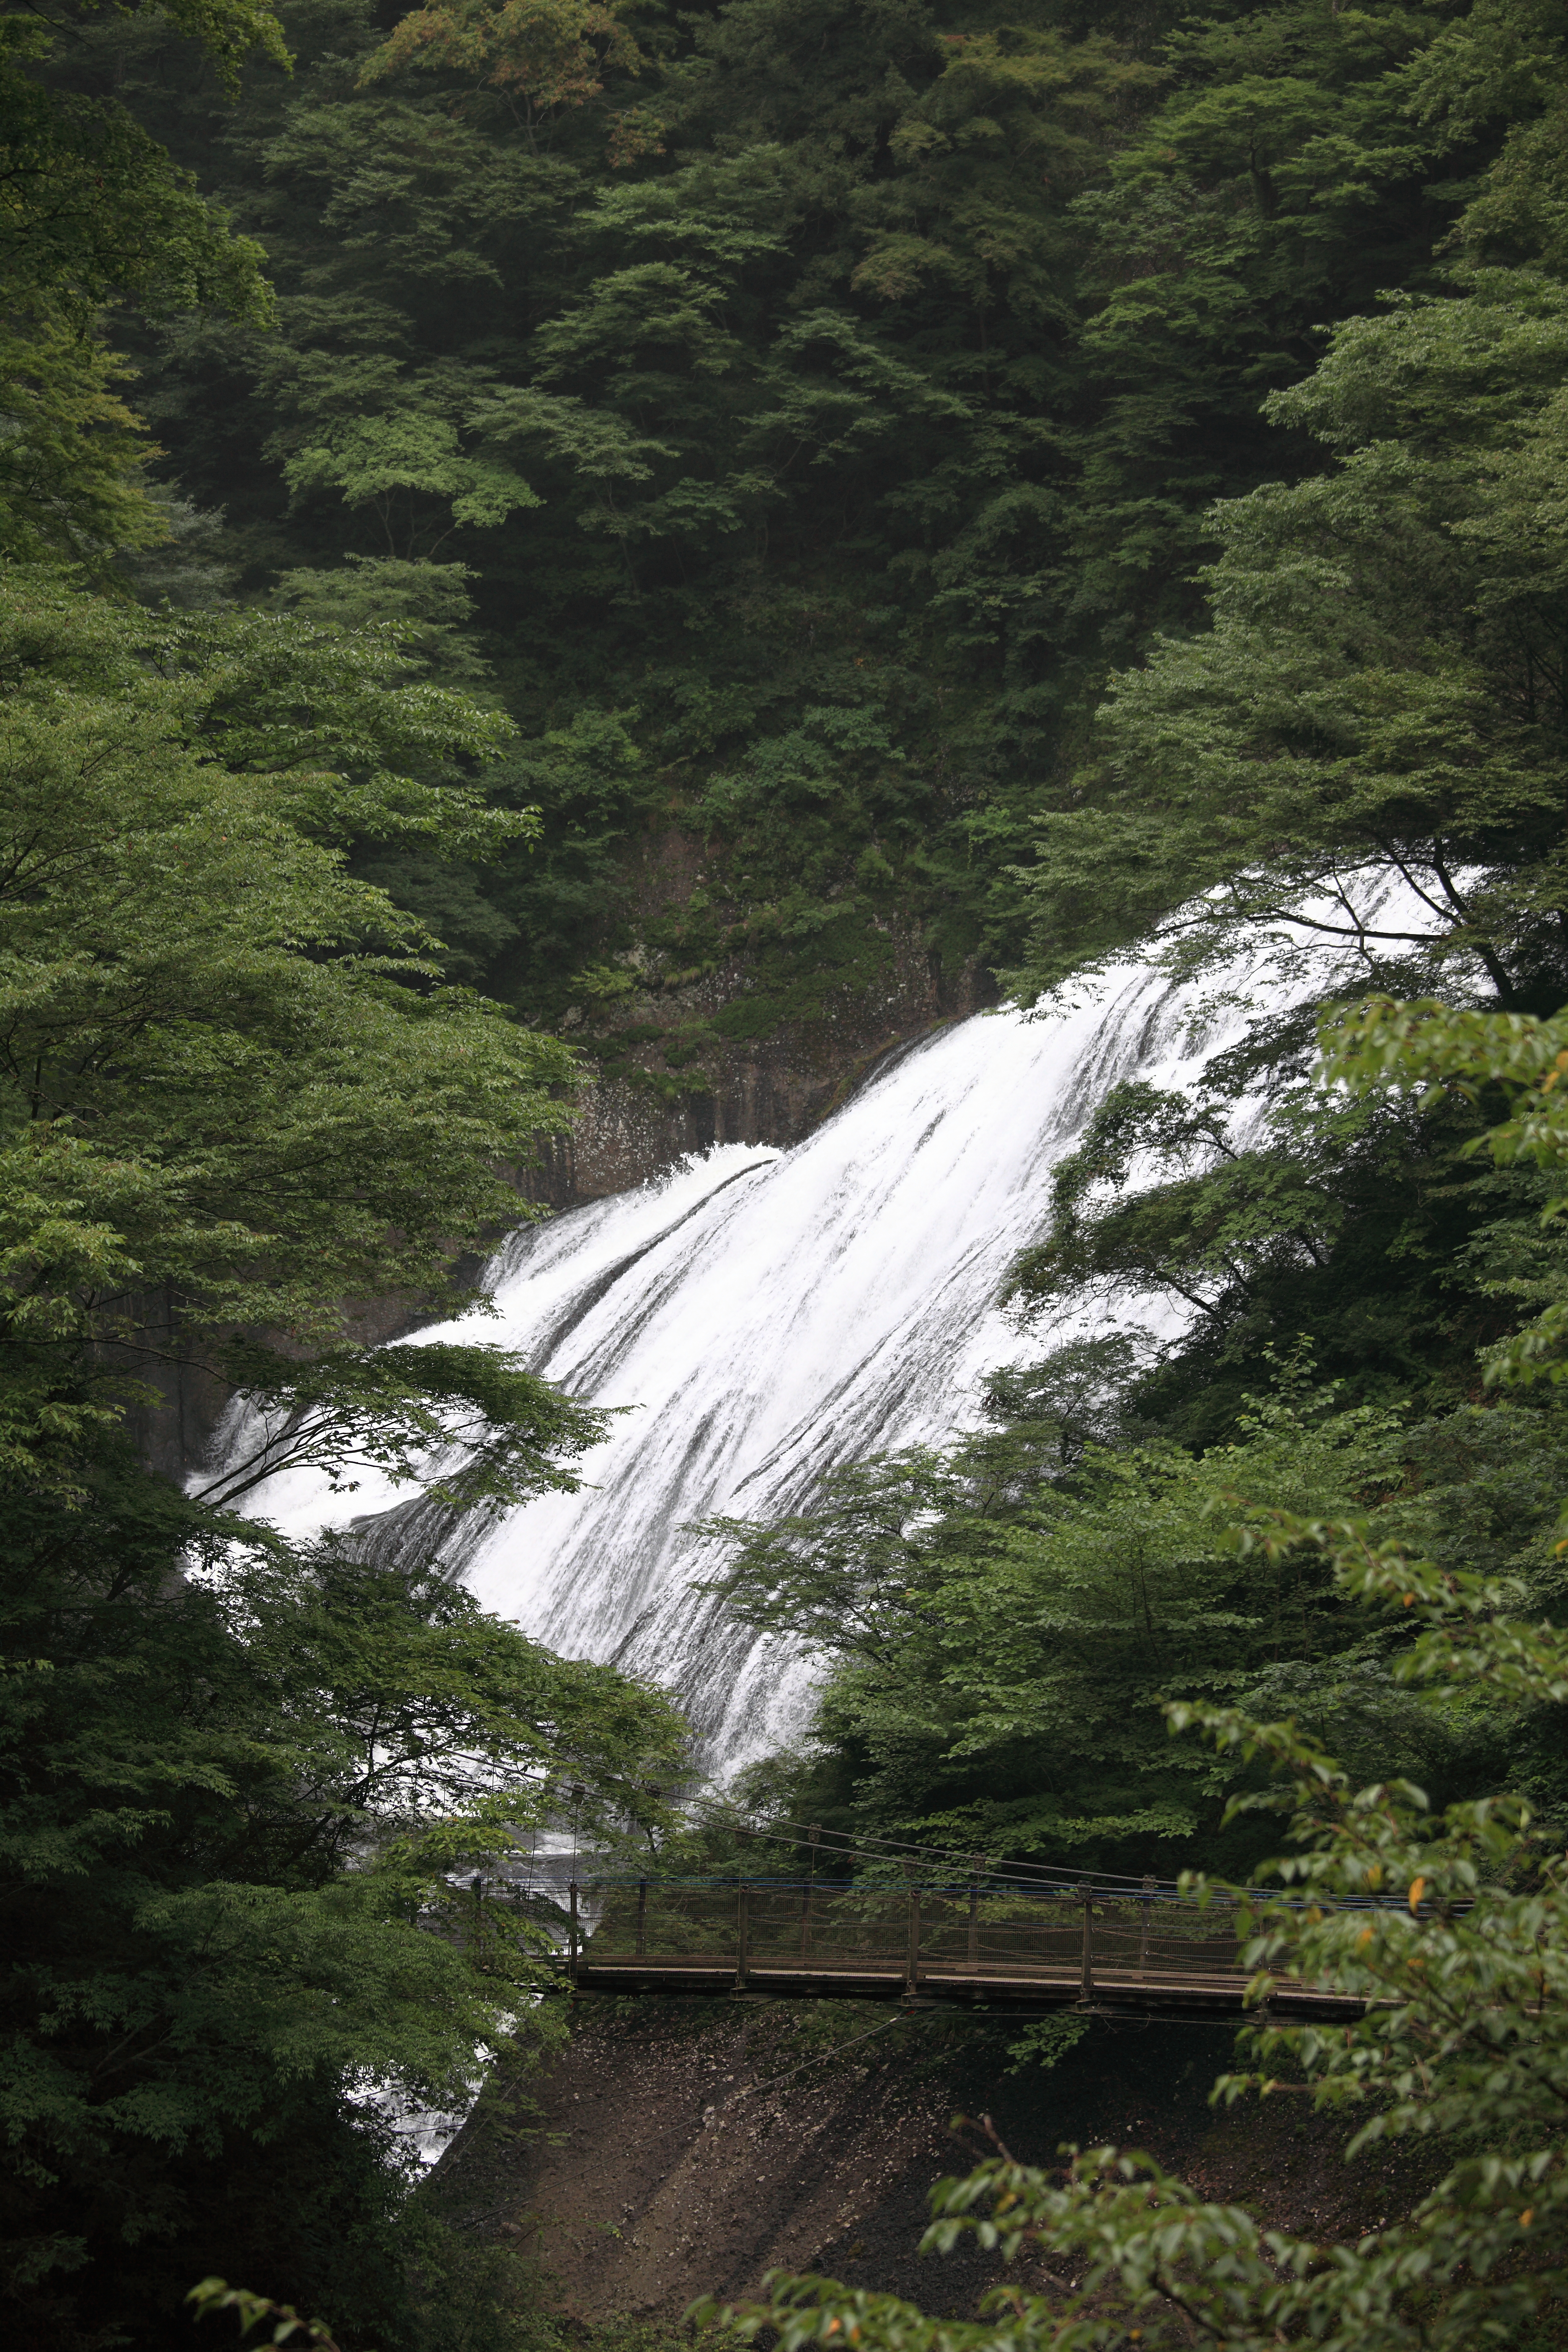
tree, nature, forest, rock, waterfall, wilderness, mountain, lake, river, valley, mountain range, stream, high, canon, fjord, body of water, eos, cool image, rainforest, ravine, 5d, hires, markii, water feature, hi, res, resolution, mountainous landforms